Lil Nas X

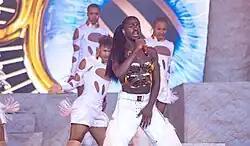
Lil Nas X grabbing his crotch during his performance at the Glastonbury Festival 2023

Lil Nas X has been noted for his public fashions; in July 2019, "Vogue" noted Lil Nas X as a "master" at giving the cowboy aesthetic a glam look in his appearances and on Instagram. His stylist, Hodo Musa, says he aims for items that are "electric, playful, colorful, and futuristic." For his onstage look at the 2019 MTV Video Music Awards he wore a cowboy motif cherry-red Nudie suit. Wrangler, which is mentioned in the "Old Town Road" lyrics, has consistently sold out of Lil Nas X co-branded fashions.